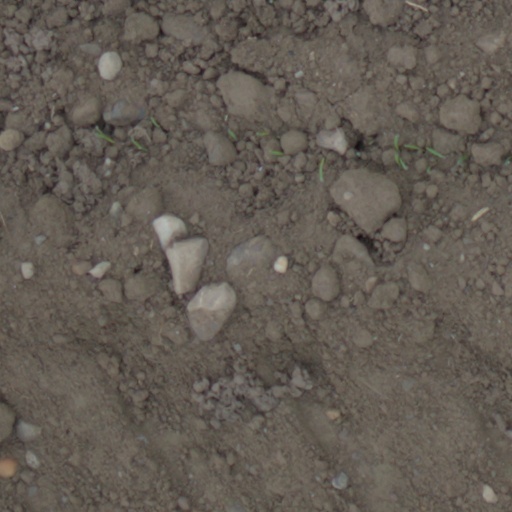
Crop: wheat